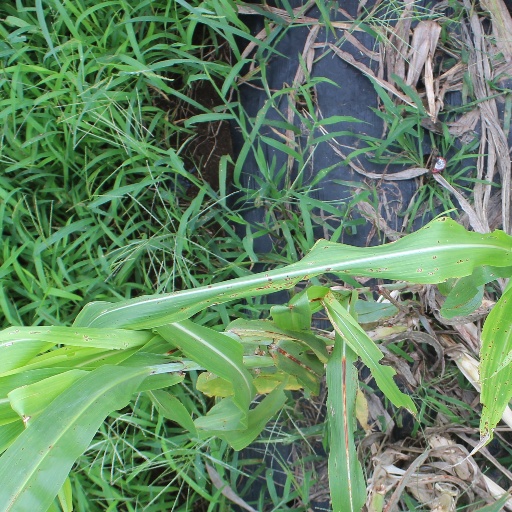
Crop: sorghum